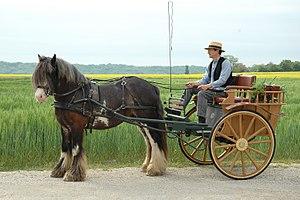
Le Cob Gypsy, connu sous les noms d’Irish Cob en Irlande, Gypsy Cob en Angleterre, Gypsy Vanner en Amérique du Nord, et Tinker en Europe continentale, est une race de chevaux de type cob, provenant des îles britanniques. Il est sélectionné à l'origine par des communautés nomades, Travellers d'Irlande et Gitans d'Angleterre, à partir de chevaux de races diverses. Sa fonction est de tracter leurs lourdes roulottes, les verdines. L'utilisation de ce cheval se répand à la fin du XIXᵉ siècle. La race est fixée par croisements après la Seconde Guerre mondiale. Sa reconnaissance internationale est récente, ces chevaux n'ont jamais été considérés comme formant une race véritable avant l'établissement de stud-books et de généalogies par écrit, après 1996. Les deux associations mères sont la Gypsy Cob Society au Royaume-Uni et l’Irish Cob Society en Irlande, qui se disputent sa paternité.